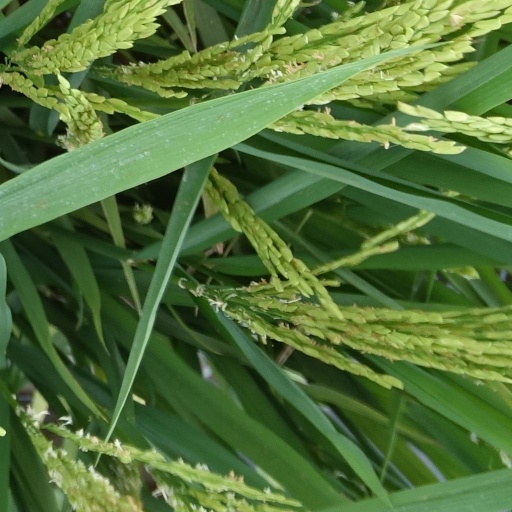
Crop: rice